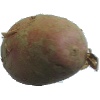
Label: red_potato